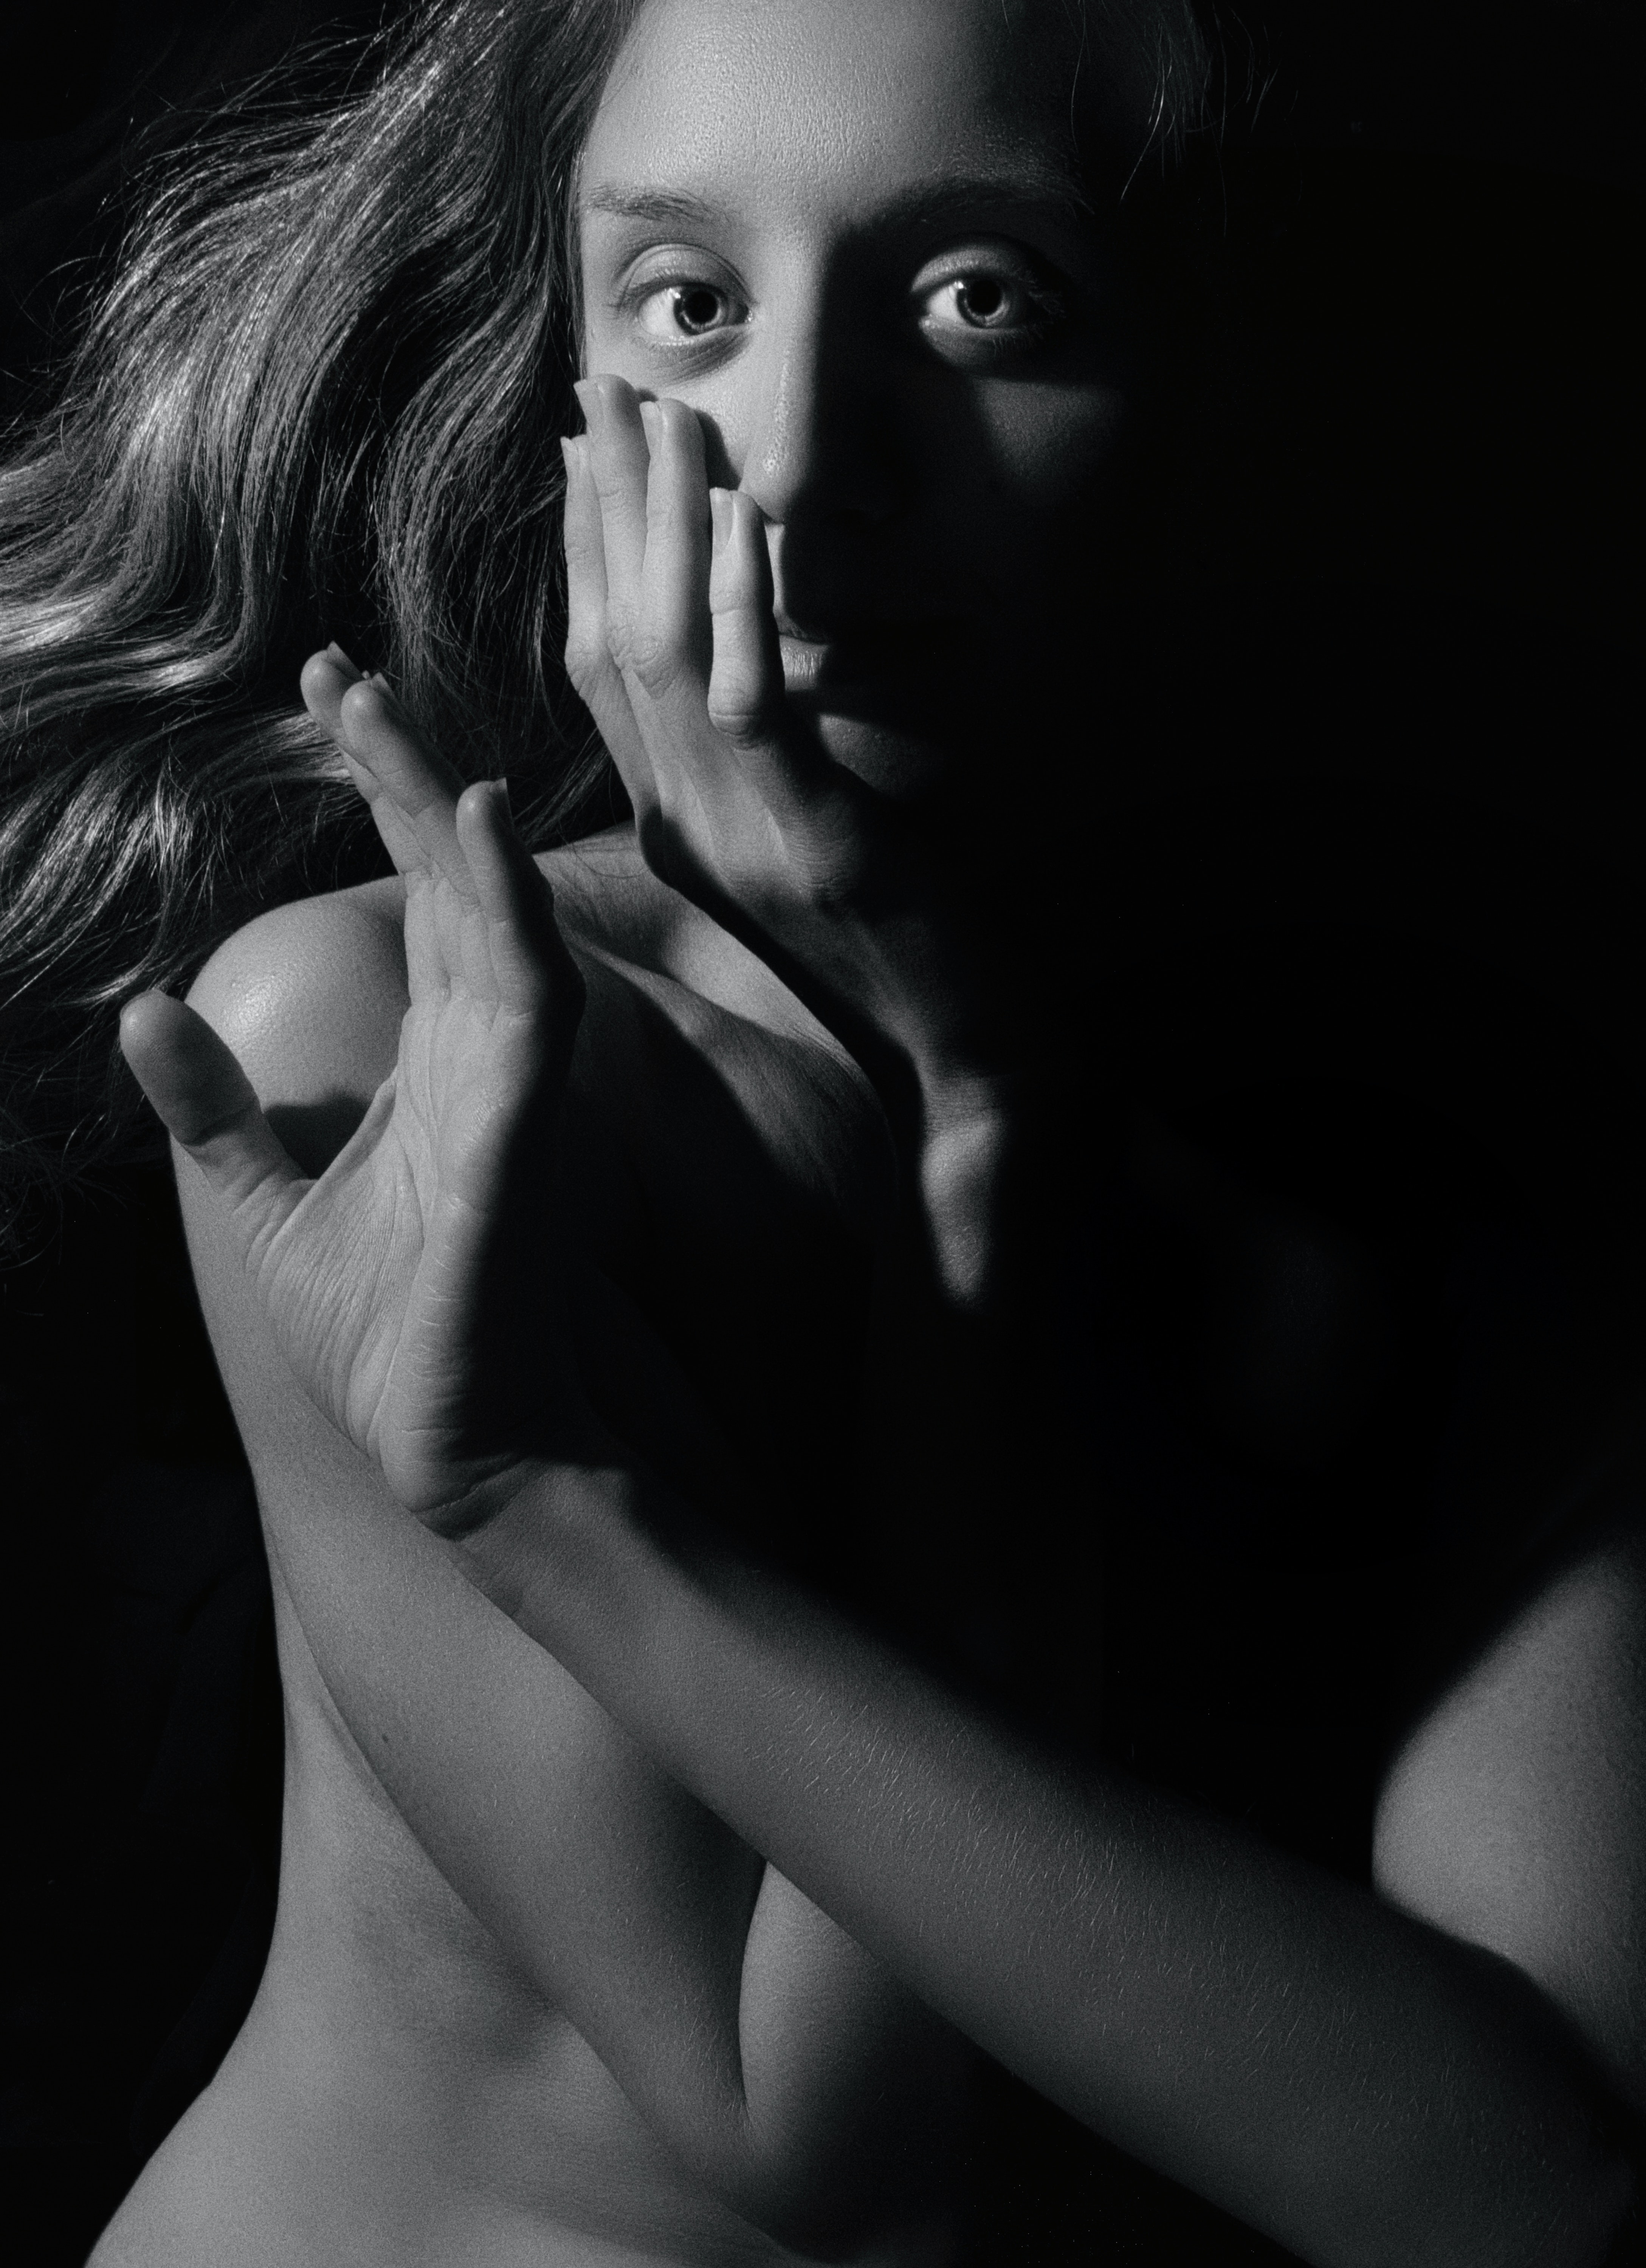
woman, hair, nose, face, skin, head, lip, hairstyle, eyebrow, eye, shoulder, eyelash, black, flash photography, neck, jaw, gesture, black and white, style, finger, black hair, elbow, nail, long hair, monochrome photography, wrist, darkness, art model, monochrome, close up, chest, jewellery, human leg, portrait photography, portrait, thumb, photo shoot, flesh, shadow, backlighting, fashion model, sitting, model, child